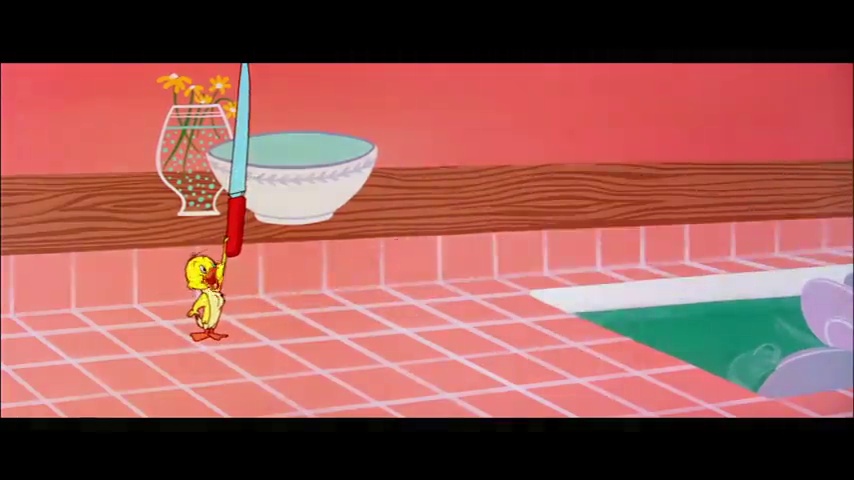
Portrait style: Cartoon Portrait